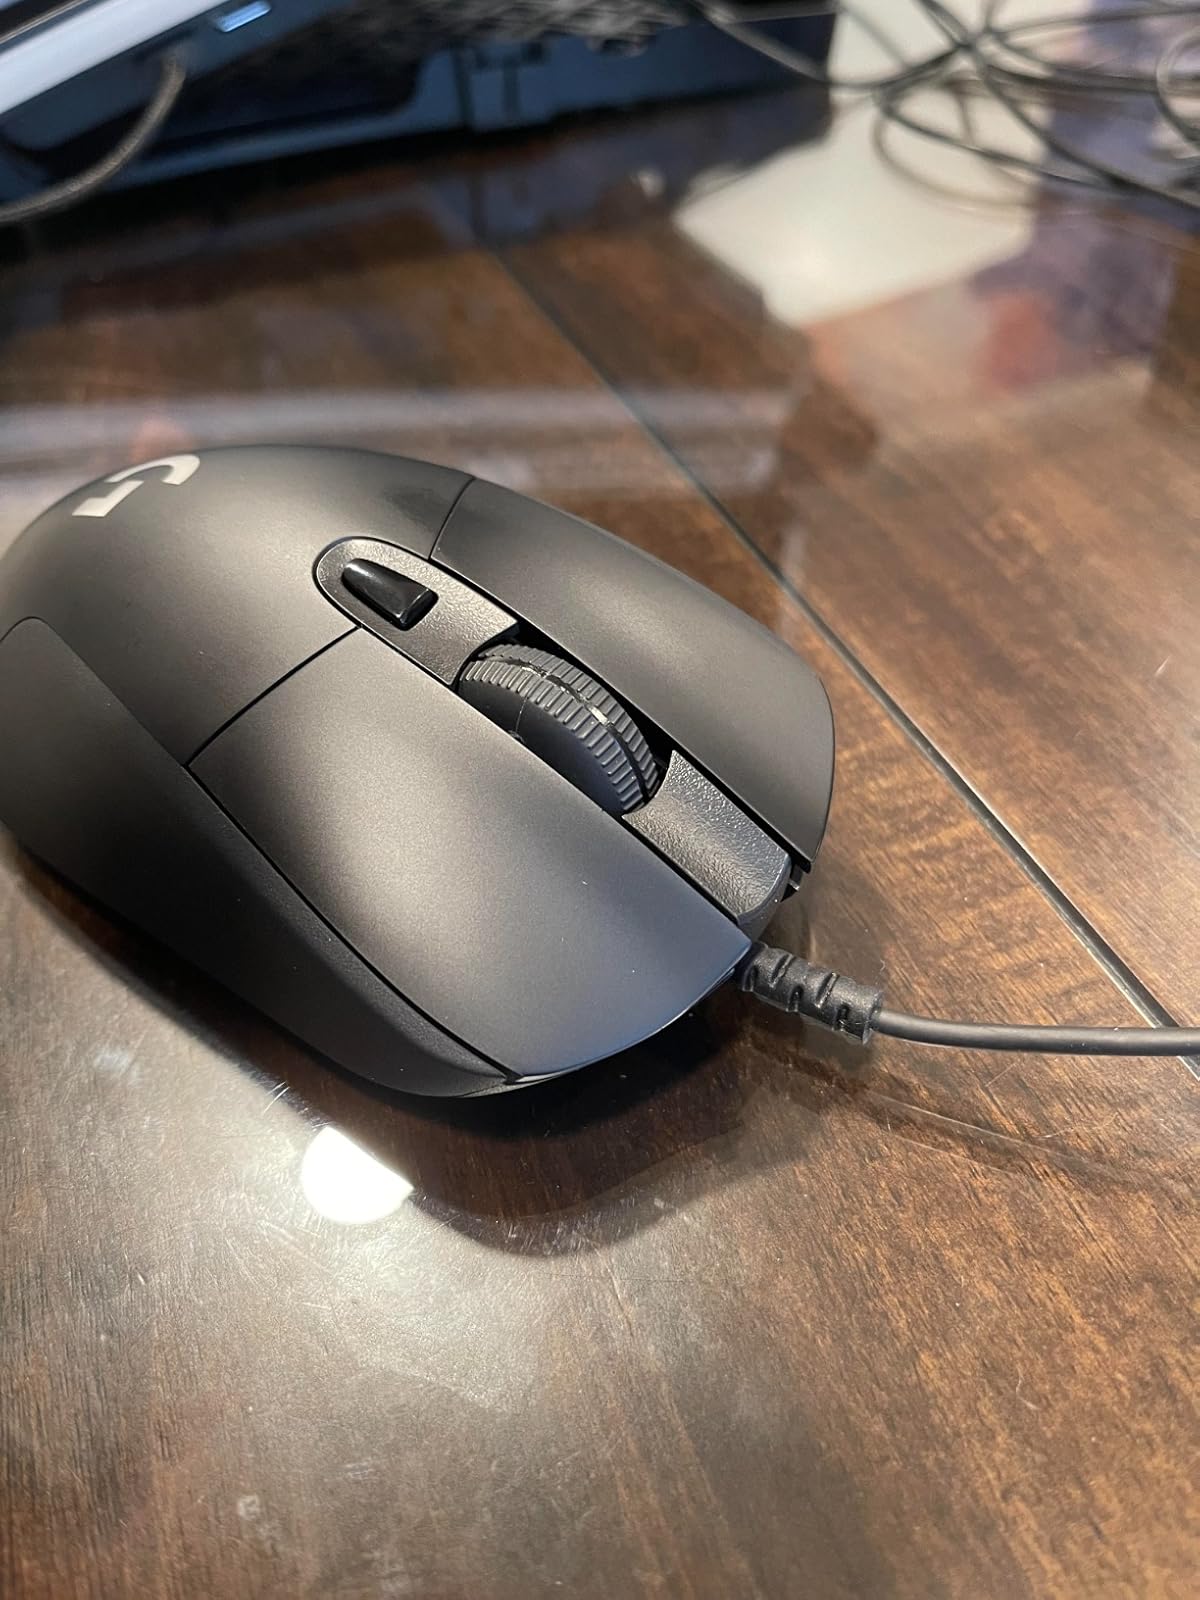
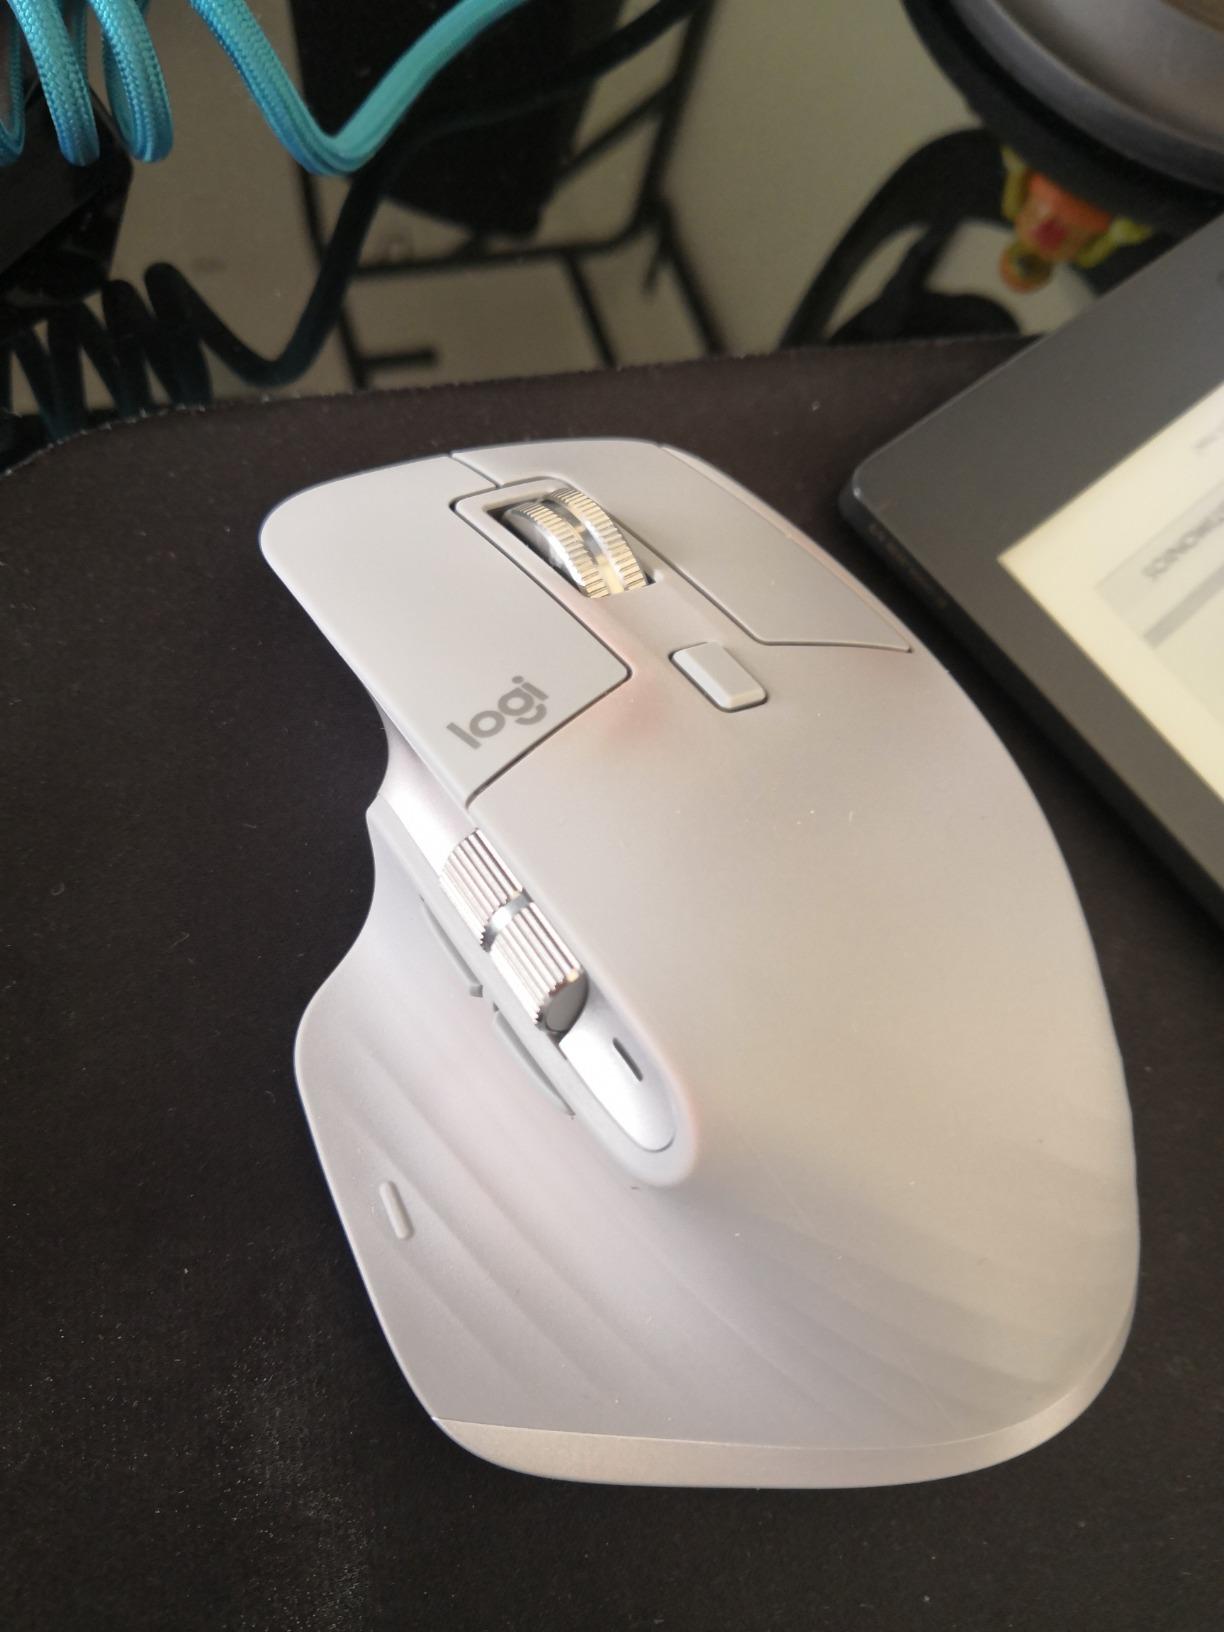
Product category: mouse
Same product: no